Ertuğrul Bey (fictional character)

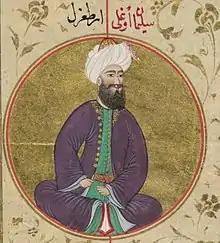
16th century miniature of Ertuğrul

Ertuğrul's connections with other historical characters are another feature of his portrayal in the show that is mostly disputed by historians, given that his connections with the Seljuks were likely to have been at least partially fabricated by Ottoman writers to create a sense of continuity between the two historical Turkic states. He is highly unlikely to have had any interaction with İbn-i-Arabi or Emir El Aziz, and his connections with the fictional Bamsı Beyrek and Doğan Alp were created by the producers, although he was affiliated with the early Ottoman warriors Turgut Alp and Abdurrahman Gazi. The identity of his father is also largely believed to be Gündüz Alp by historians, rather than Süleyman Şah (Suleyman Shah) as portrayed.